B. Max Mehl

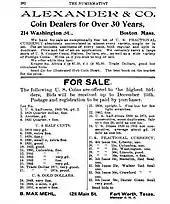
Page from "The Numismatist" containing Mehl's first ad, December 1903

Mehl's first published words in "The Numismatist" appeared in August 1903. Likely part of a letter to Secretary Heath endorsing the magazine, they read, "I am indeed more than pleased with "The Numismatist" and think it is the best publication of its kind." In October 1903, that journal reported a change of address for Mehl to Box 24, Alvord, Texas. In 1903, he joined the British Numismatic Society. Mehl's first mail-order advertisement appeared in the December 1903 issue of "The Numismatist", selling 33 U.S. coins on a highest-bidder basis. Q. David Bowers, in a 1999 article on Mehl, found it logical that Mehl would focus on the mail order business given Fort Worth's distance from numismatic centers such as New York and Philadelphia—there would be few local collectors to patronize a coin shop in "Cow Town", as Fort Worth was known. By this time Mehl had returned to using the address on Main Street in Fort Worth. The sale was likely not a success, as most of the coins were listed on a circular Mehl sent by mail in January 1904, but the following month, he placed his first full-page advertisement in "The Numismatist". According to numismatic author John N. Lupia III, "Apparently he was a smashing success from 1904 on." Mehl was aided in becoming a major coin dealer by C.W. Cowell, a Coloradan who was selling his collection, who sent many rare pieces to Mehl on consignment, allowing him to offer rarities that otherwise would have been beyond his means.